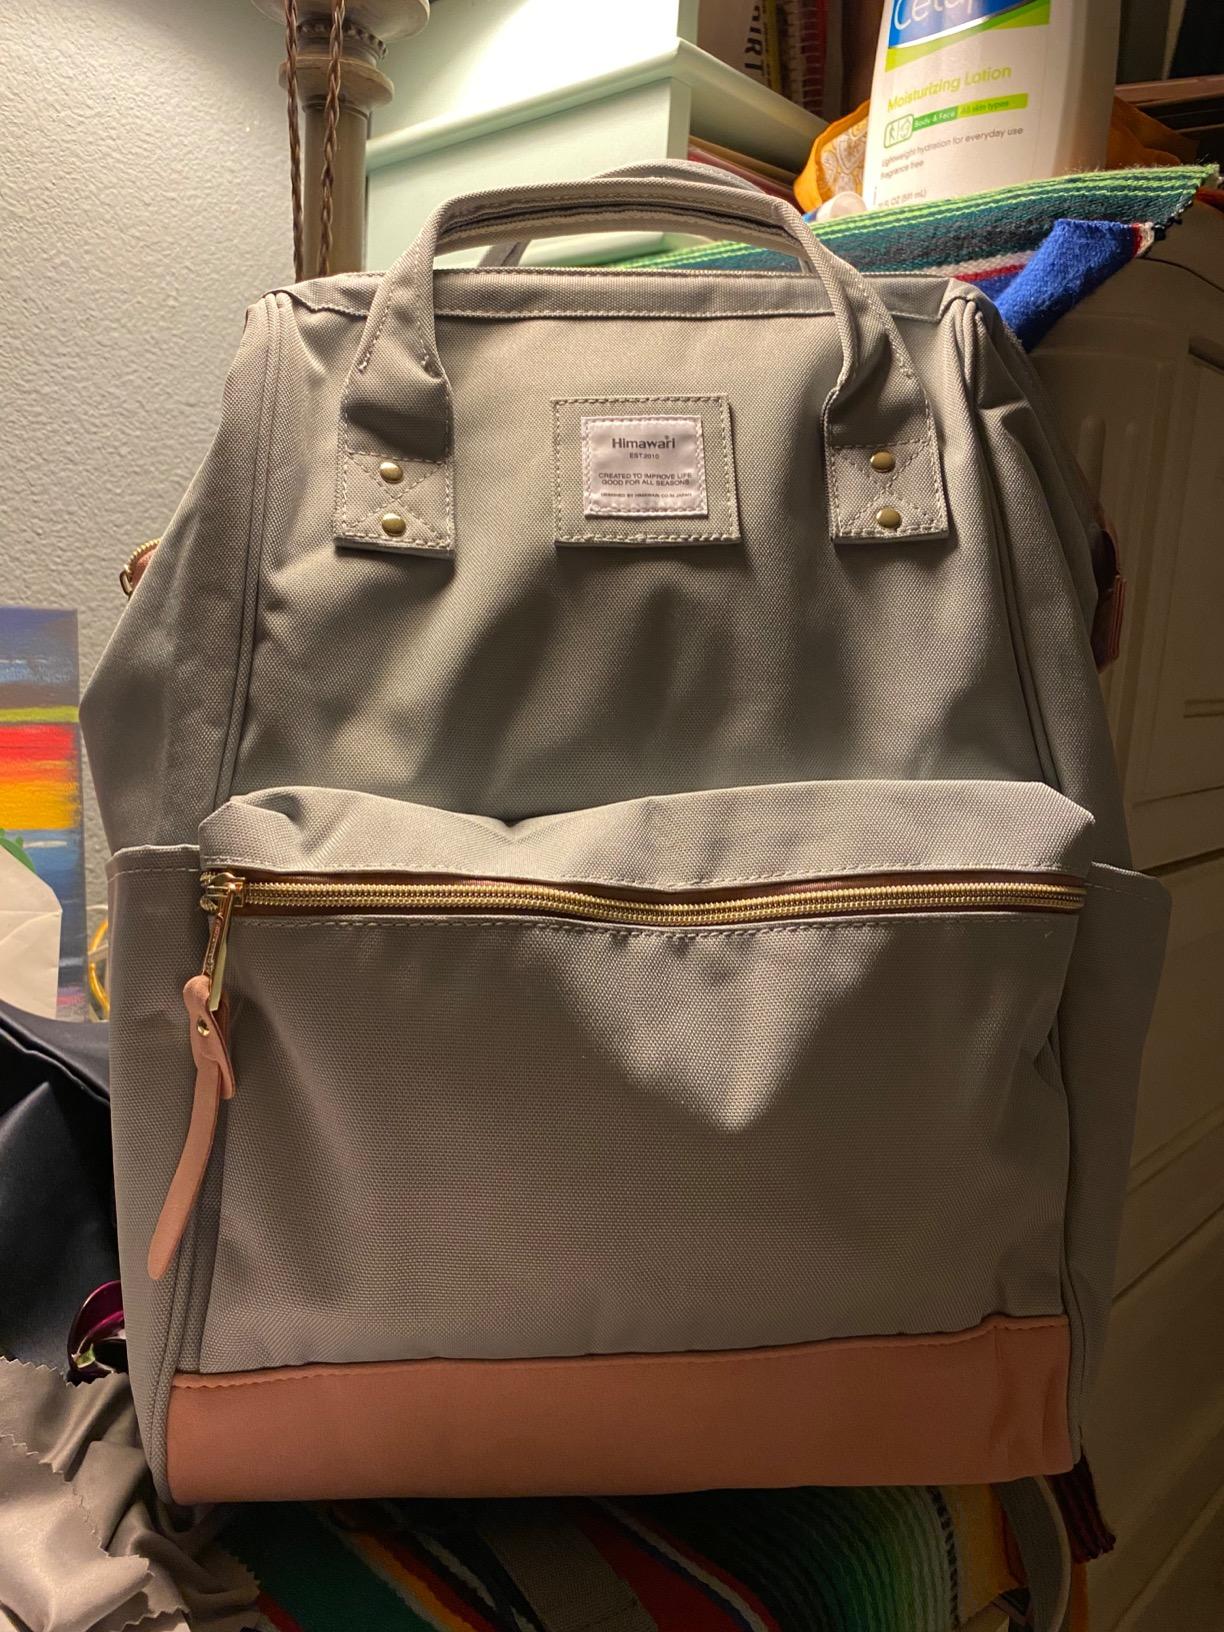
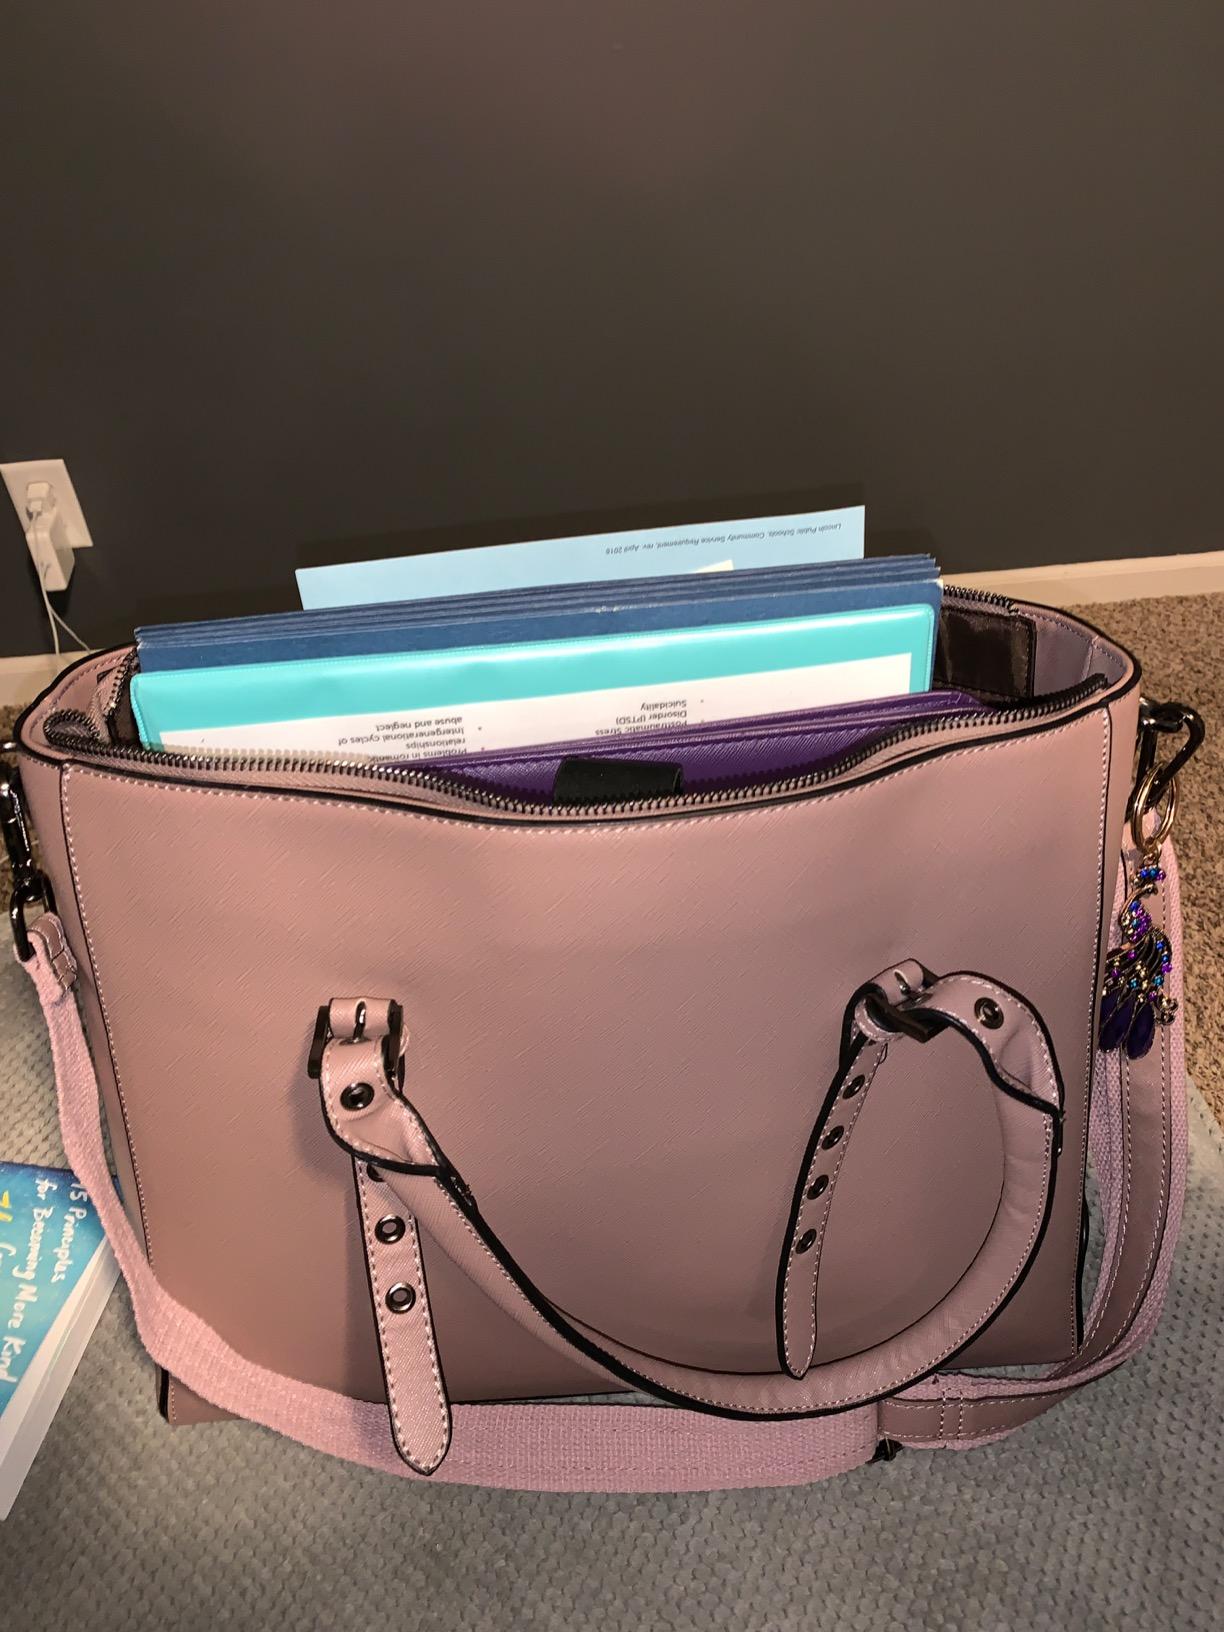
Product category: bag
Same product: no